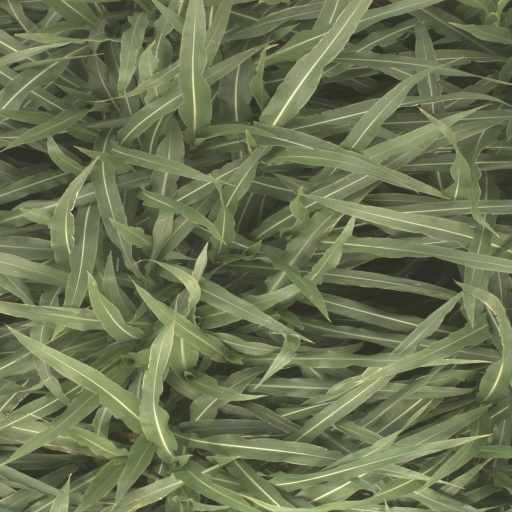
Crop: sorghum